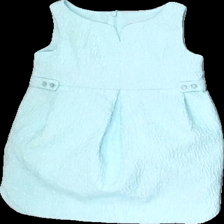
View: front
Type: Dress
Category: Children
Brand: Zara
Colors: Blue
Material: 83% polyester 17% cotton
Pattern: Other
Cut: Regular
Size: 110
Season: All
Damage location: top center
Damage 2 location: middle center
Price range: 50-100
Recommended usage: Reuse
Description: blå klänning med ett "skrynkligt" mönster.